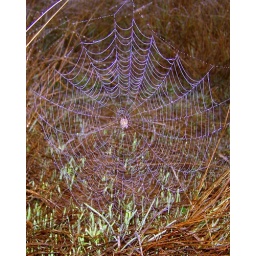
Under a big old sky | Out in a field of green